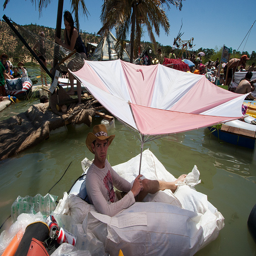
A man floating on a raft with an umbrella turned upwards.
A man sitting on a raft with an inside out umbrella.
Man on a raft in an outdoor resort pool holding an inverted umbrella.
A man floating on a air cushion holding an umbrella turned wrong side out.
A man sitting on a raft with an inside out umbrella.